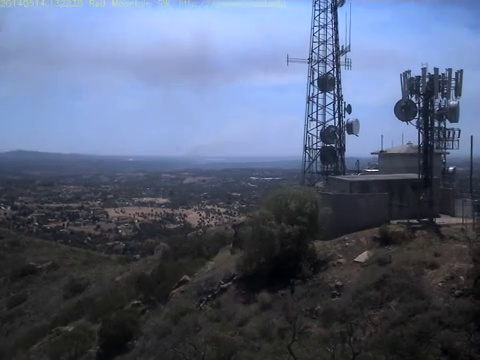
Fire: no
Smoke: yes